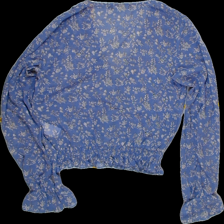
View: back
Type: Top
Category: Ladies
Brand: Bikbok
Colors: Multicolor, Purple, White, Grey
Material: 100% poly
Pattern: Floral print
Cut: V-collar
Size: M
Season: All
Trend: No trend
Stains: No
Damage: 0
Price range: 50-100
Recommended usage: Export